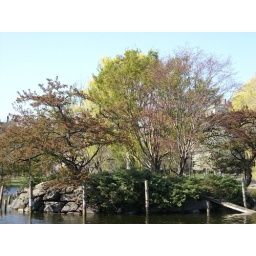
island where the swan boats are, right in the middle, such gorgeous views all around